Jonathan Woodley House

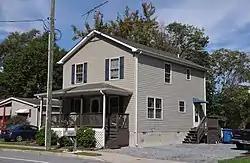
Jonathan Woodley House, September 2012

Jonathan Woodley House is a historic home located at Little Creek, Kent County, Delaware. It dates to the mid-19th century, and is a two-story, three-bay, vernacular frame and weatherboard dwelling with a -story rear wing. The front doorway exhibits Greek Revival style influences. The house has been considerably altered since its listing.